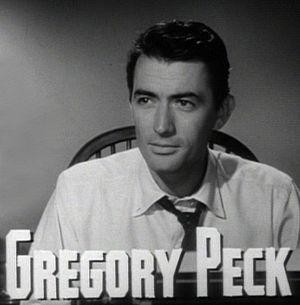
Le Mur invisible est un film américain réalisé par Elia Kazan sorti en 1947.